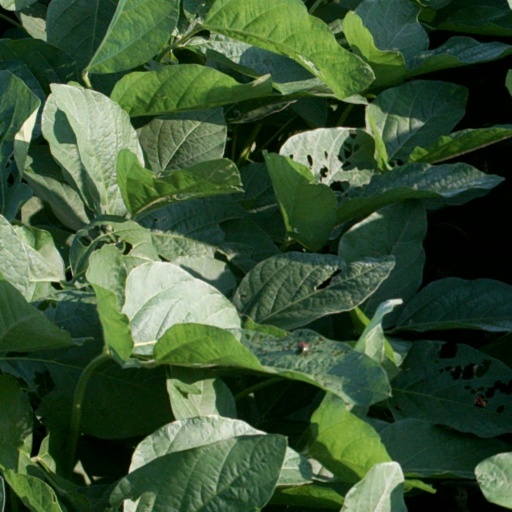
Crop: soybean